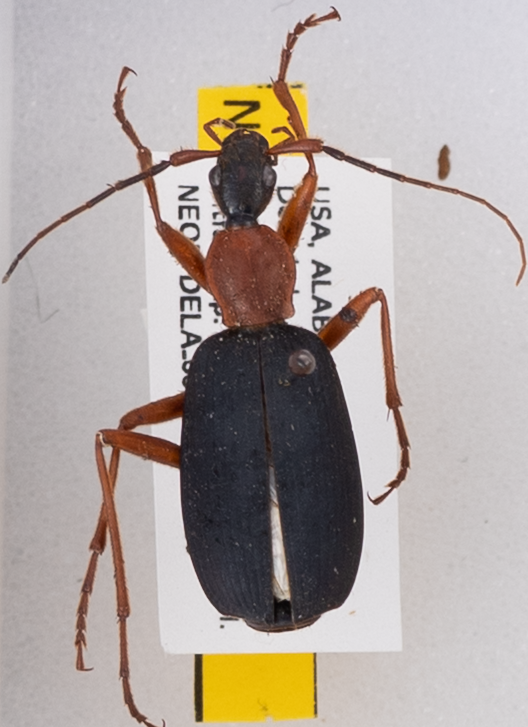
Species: Galerita bicolor
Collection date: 2019-05-20
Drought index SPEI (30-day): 0.63
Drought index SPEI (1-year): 1.28
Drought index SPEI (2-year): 2.09